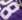
Number: 8